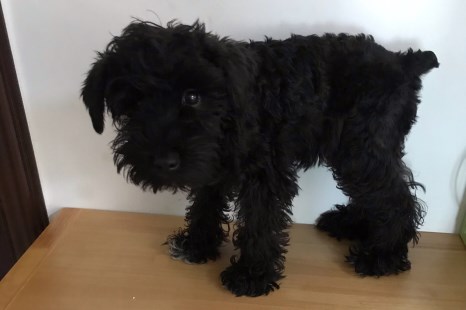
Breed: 2342-n000102-miniature_schnauzer